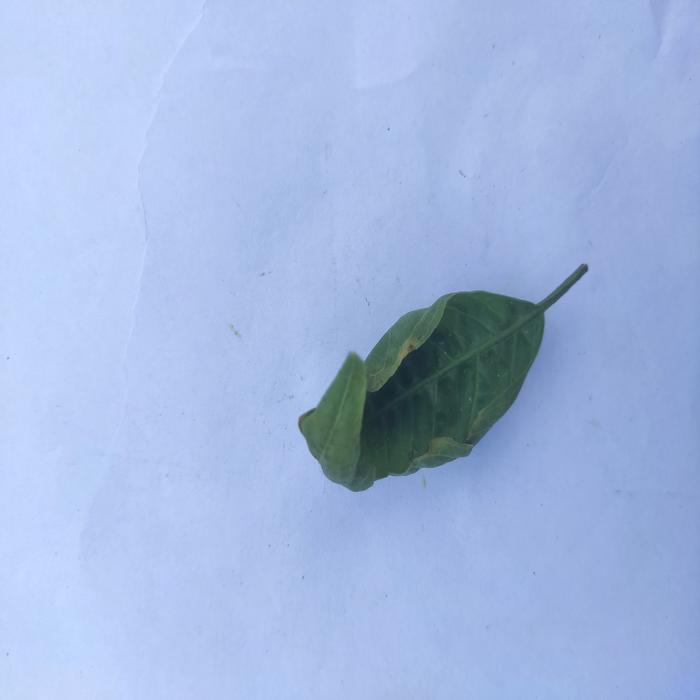
Crop: Aegle Marmelos
Leaf condition: Leaf_Curl